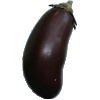
Label: Eggplant 1